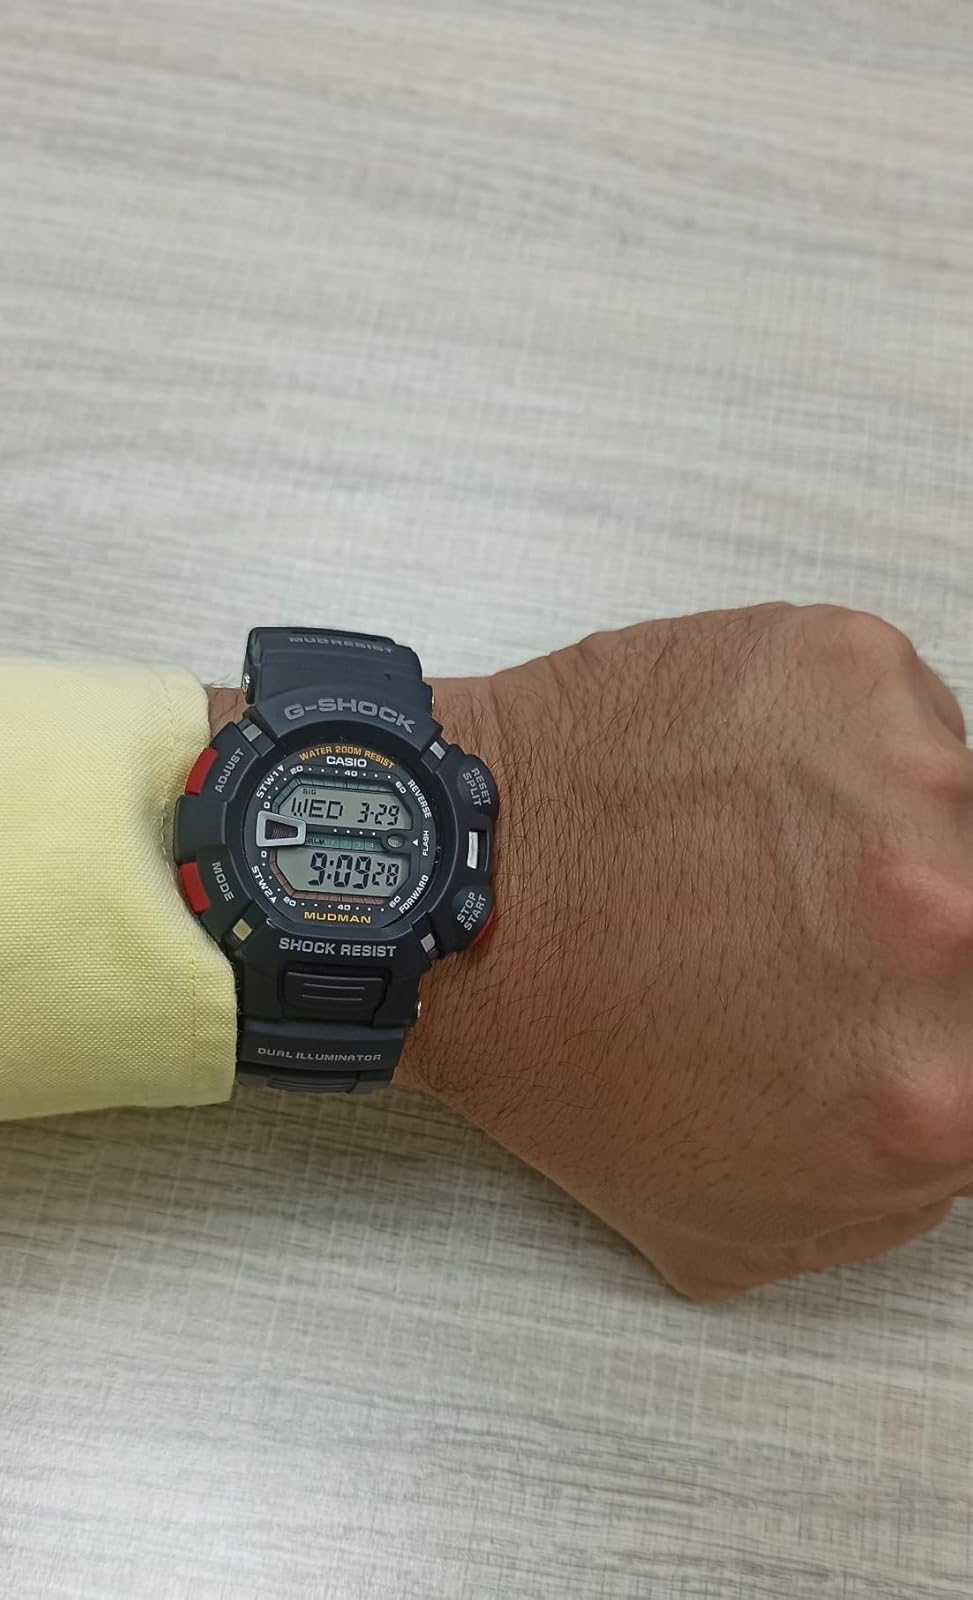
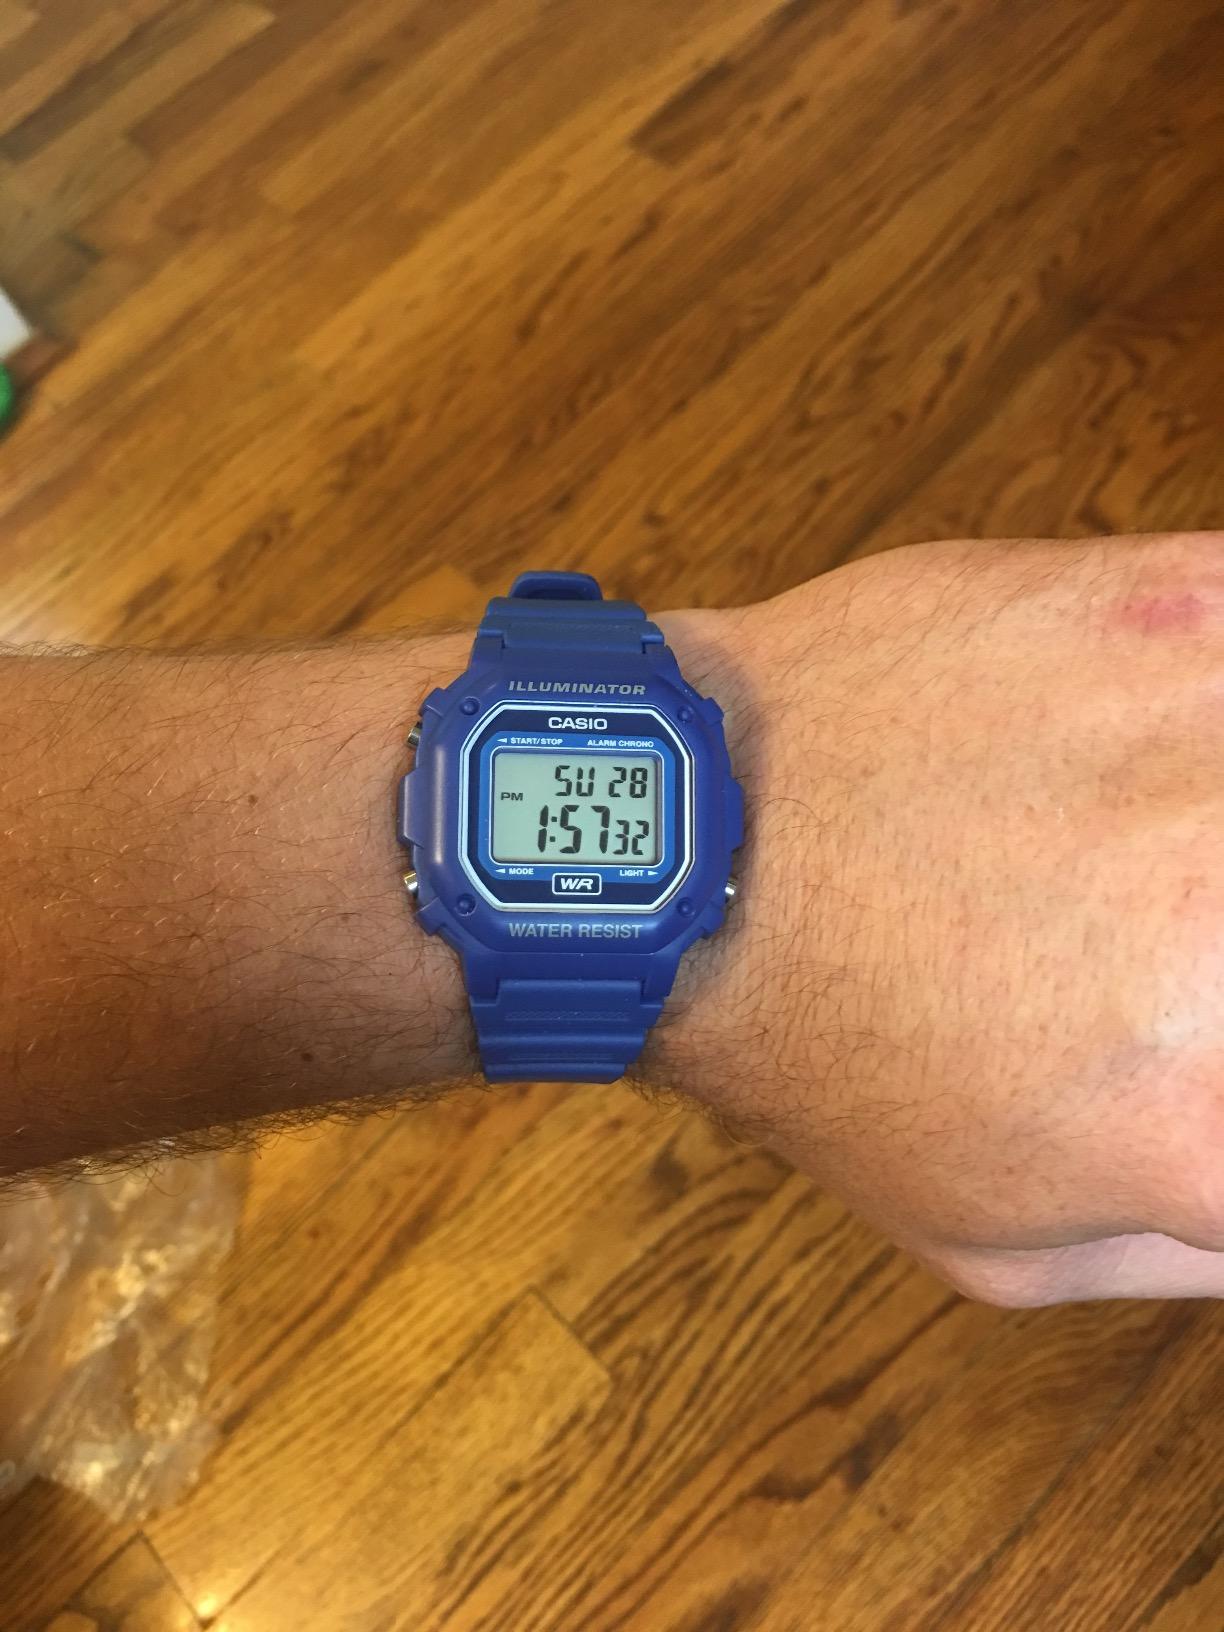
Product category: accessories_watch
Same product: no